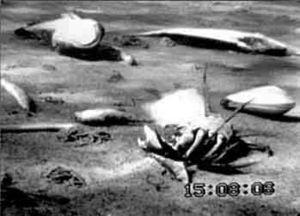
organismes marins tués par le manque d'oxygène (phénomène d'hypoxie ou d'anoxie)
Une zone morte est une zone hypoxique située dans un environnement aquatique.